Valproate

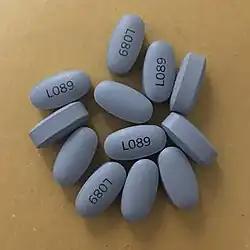
500mg tablets of Depakote extended-release

Valproate or valproic acid is used primarily to treat epilepsy and bipolar disorder and to prevent migraine headaches.